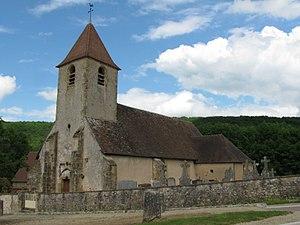
Église Saint-Antoine de Domecy-sur-Cure
Domecy-sur-Cure est une commune française située dans le département de l'Yonne en région Bourgogne-Franche-Comté.